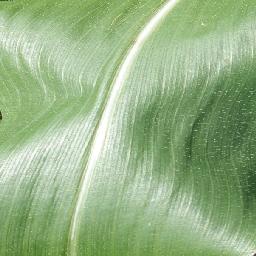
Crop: corn
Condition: (maize)_healthy